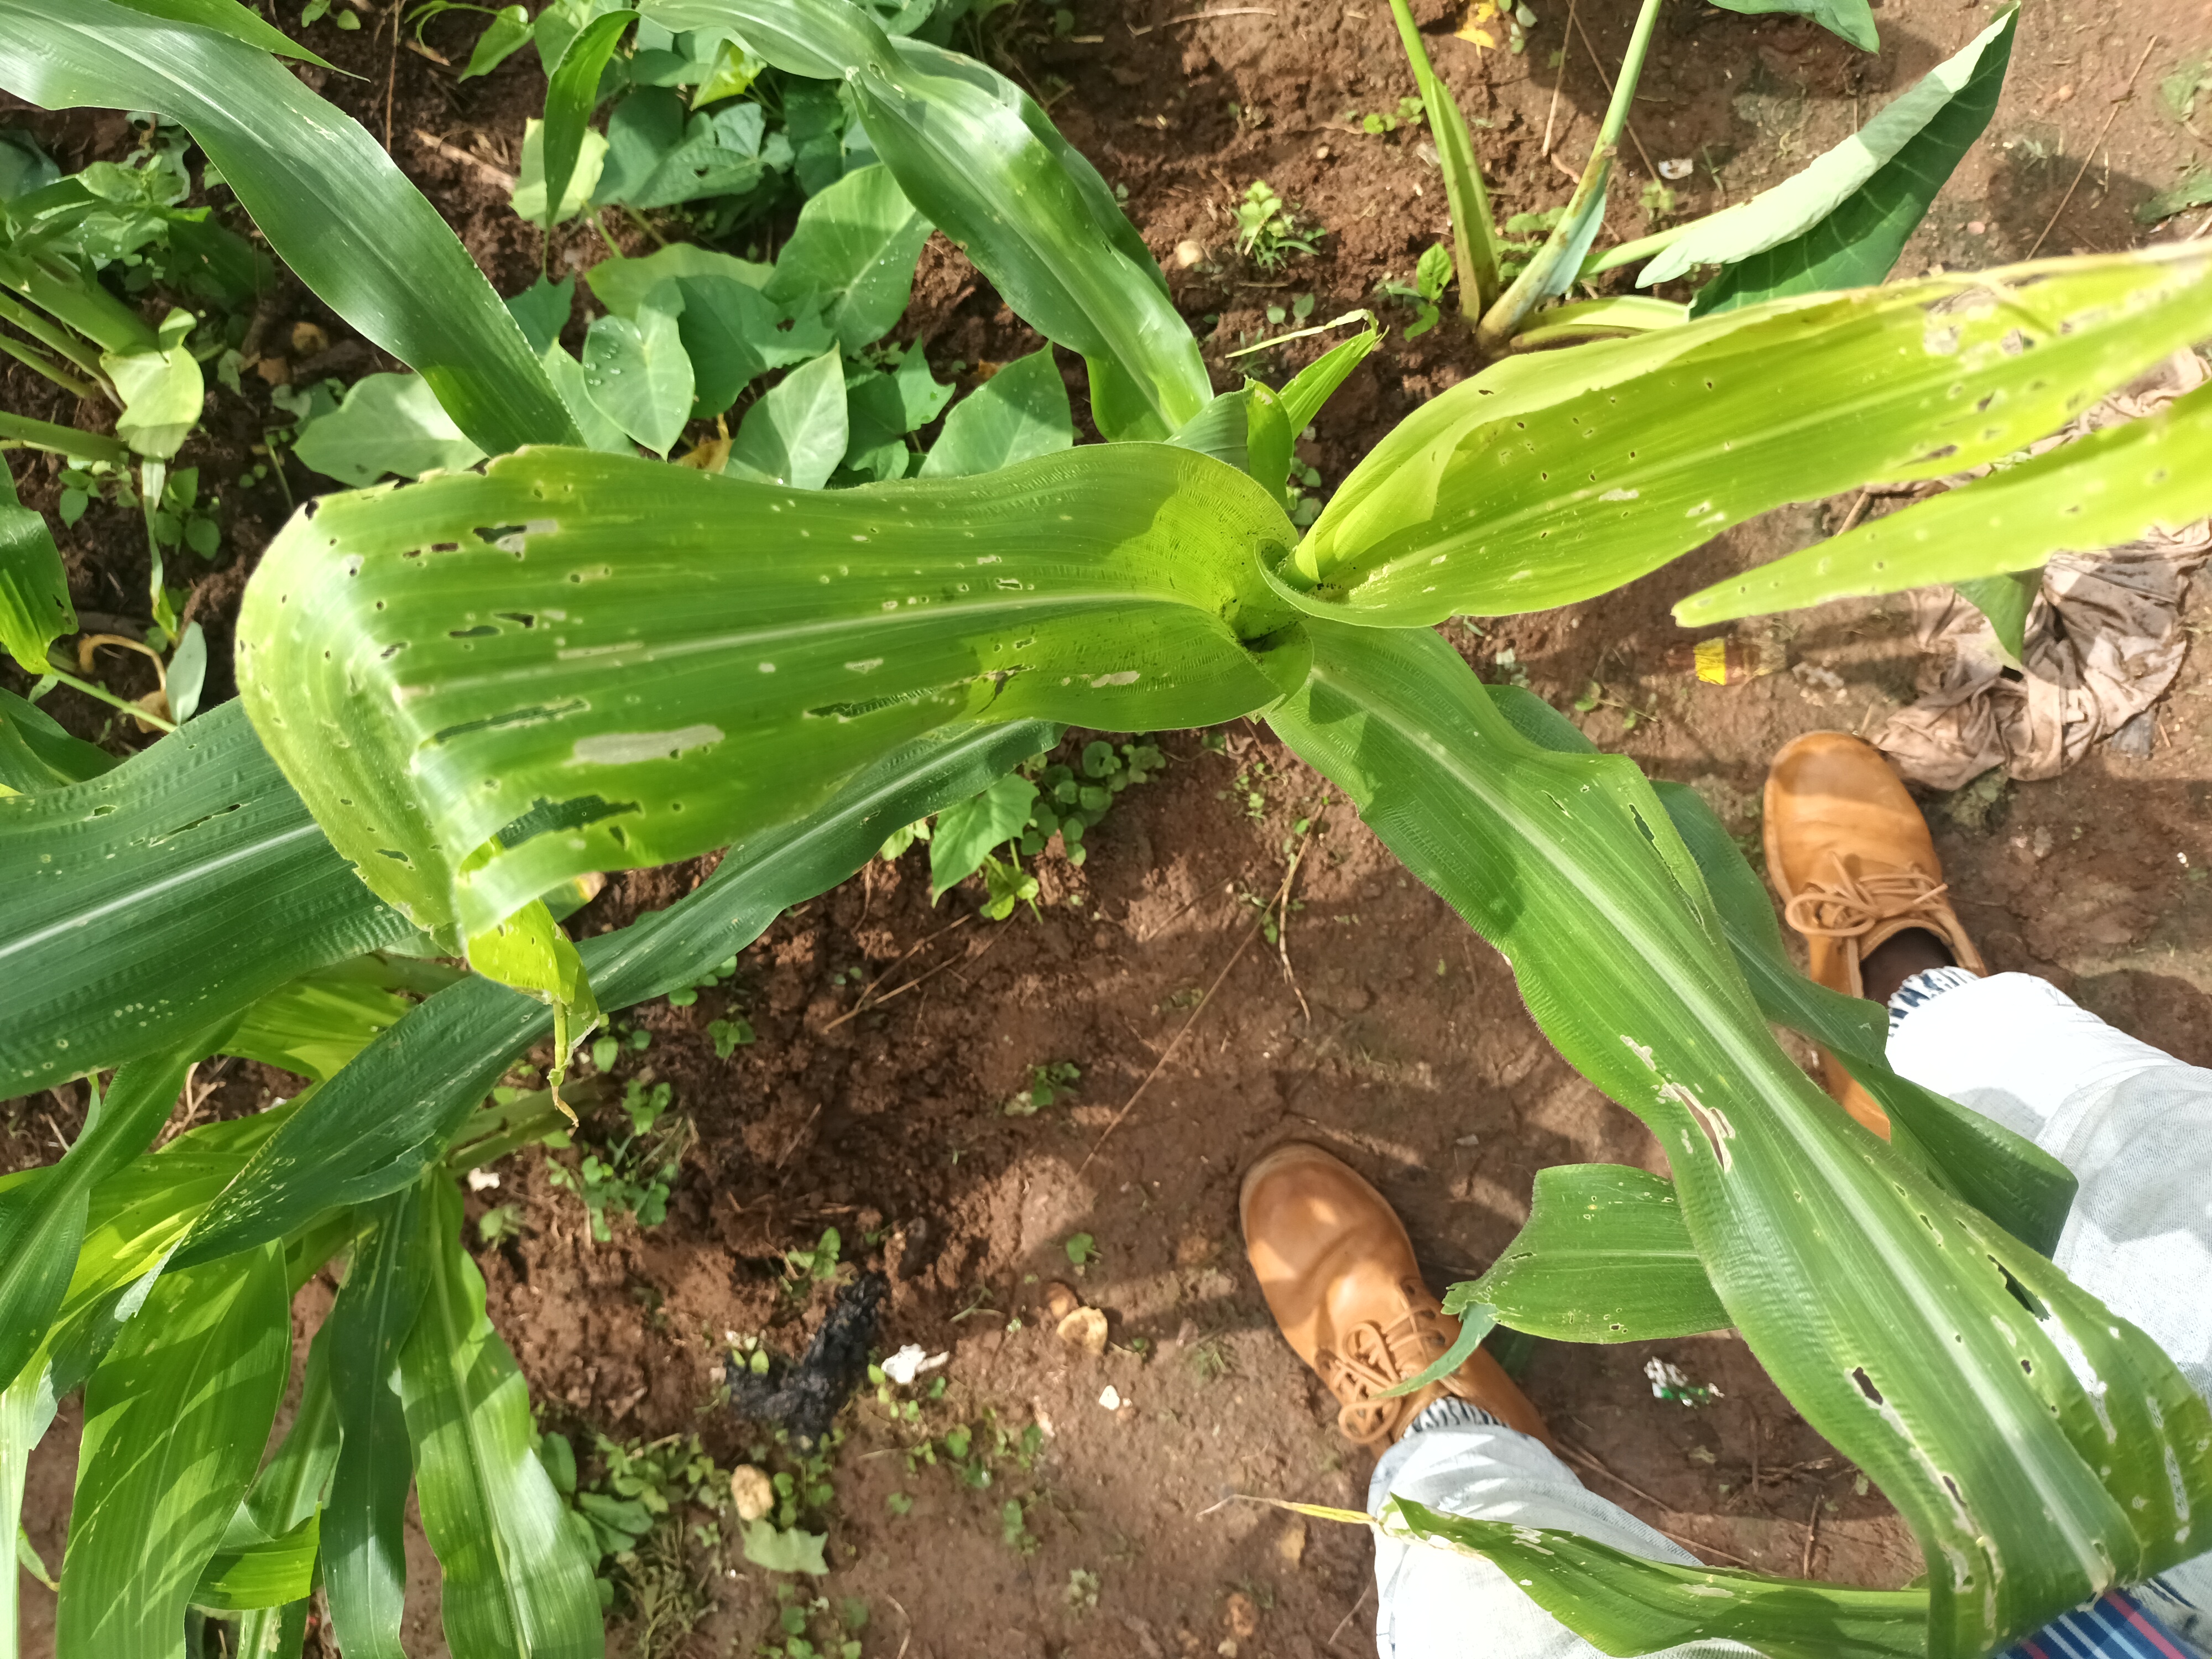
Label: spodoptera_frugiperda